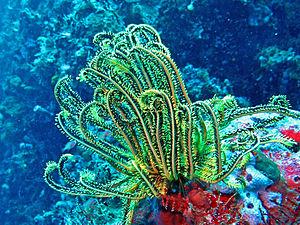
Les Crinoïdes forment une classe d'animaux marins appartenant à l'embranchement des échinodermes.
Les comatules sont un ordre de crinoïdes qui contient toutes les espèces mobiles de faible profondeur, ainsi que quelques taxons abyssaux. Ils constituent la majorité des crinoïdes actuels, bien que des crinoïdes fixés existent encore dans les autres ordres, et que certaines espèces abyssales de ce groupe aient restauré l'usage d'une tige.
La Comatule de Bennett est une espèce de comatules de la famille des Comasteridae. Jusqu'en 2015, elle était connue sous le nom de Oxycomanthus bennetti.